Junctions (software)

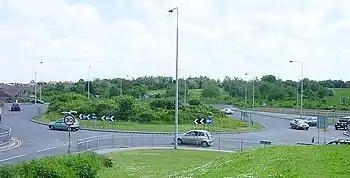
ARCADY is used to assess roundabout designs. Circulating traffic has priority over traffic entering from the approach roads.

ARCADY (Assessment of Roundabout Capacity And DelaY) models traffic capacity, queues, and delays at roundabouts. The software is largely based on empirical relationships between roundabout geometry and capacity, which were established as the result of extensive research carried out on existing roundabouts on the UK road network, as well as controlled test track facilities.